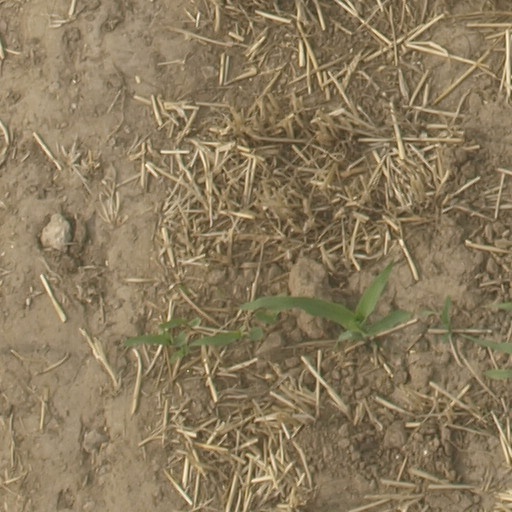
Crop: maize; corn